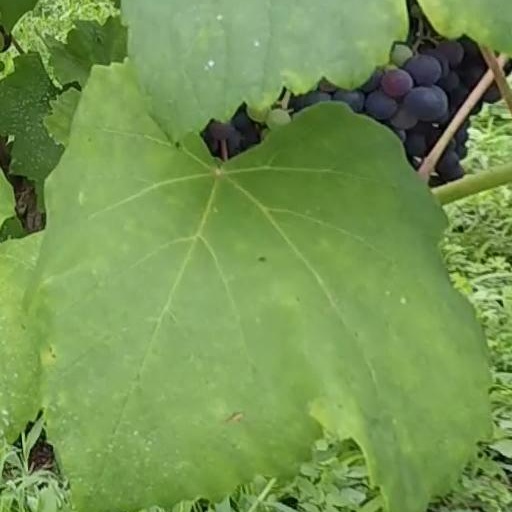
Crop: grape